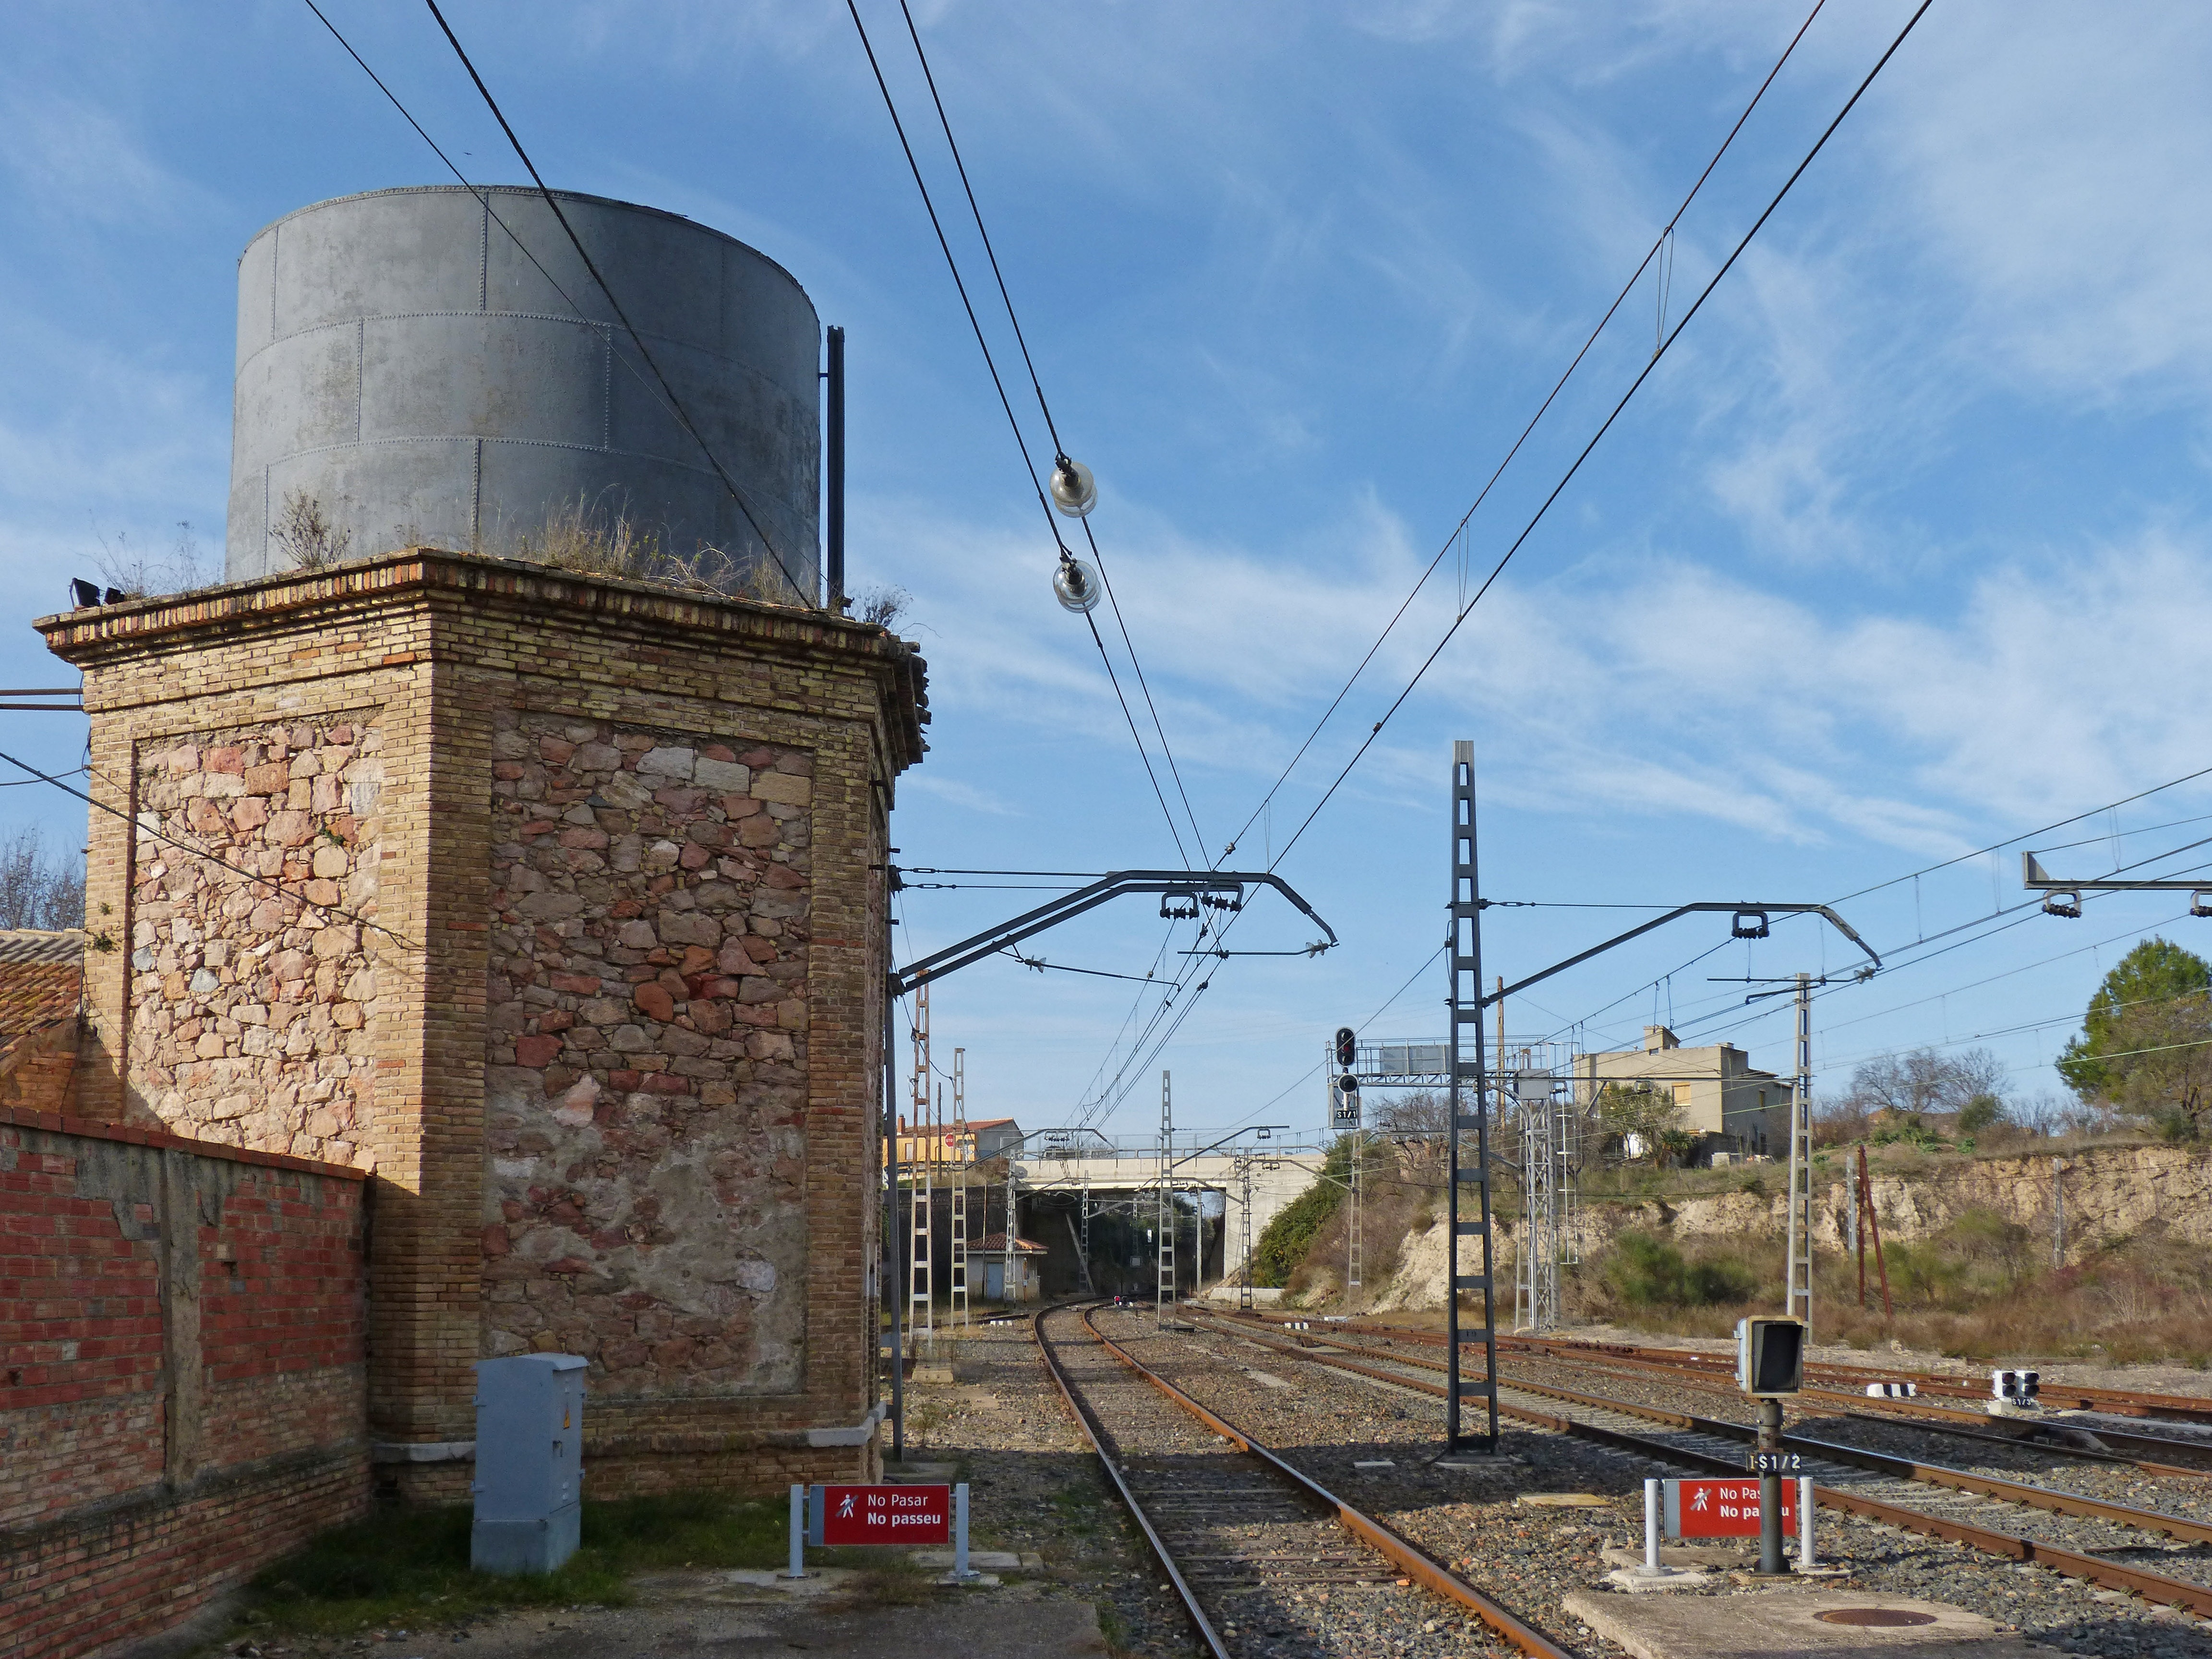
track, railway, steam, train, transport, vehicle, station, electricity, tank, rail transport, aguada, pathways, rolling stock